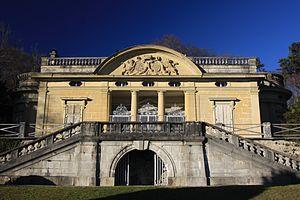
Château de la Poya, Rue de Morat 44-48, Fribourg
Cette liste présente les biens culturels d'importance nationale dans le canton de Fribourg. Cette liste correspond à l'édition 2009 de l'Inventaire Suisse des biens culturels d'importance nationale pour le canton de Fribourg. Il est trié par commune et inclus : 205 bâtiments séparés, 14 collections, 18 sites archéologiques et un cas particulier.
Le château de La Poya, grande demeure néoclassique située au voisinage de la ville de Fribourg en Suisse, sert aujourd'hui de lieu de représentation et de réception. Ce premier exemple d'architecture néo-palladienne au Nord des Alpes a une importance patrimoniale toute particulière et sa position sur une éminence face à la ville, lui donne une grande visibilité.